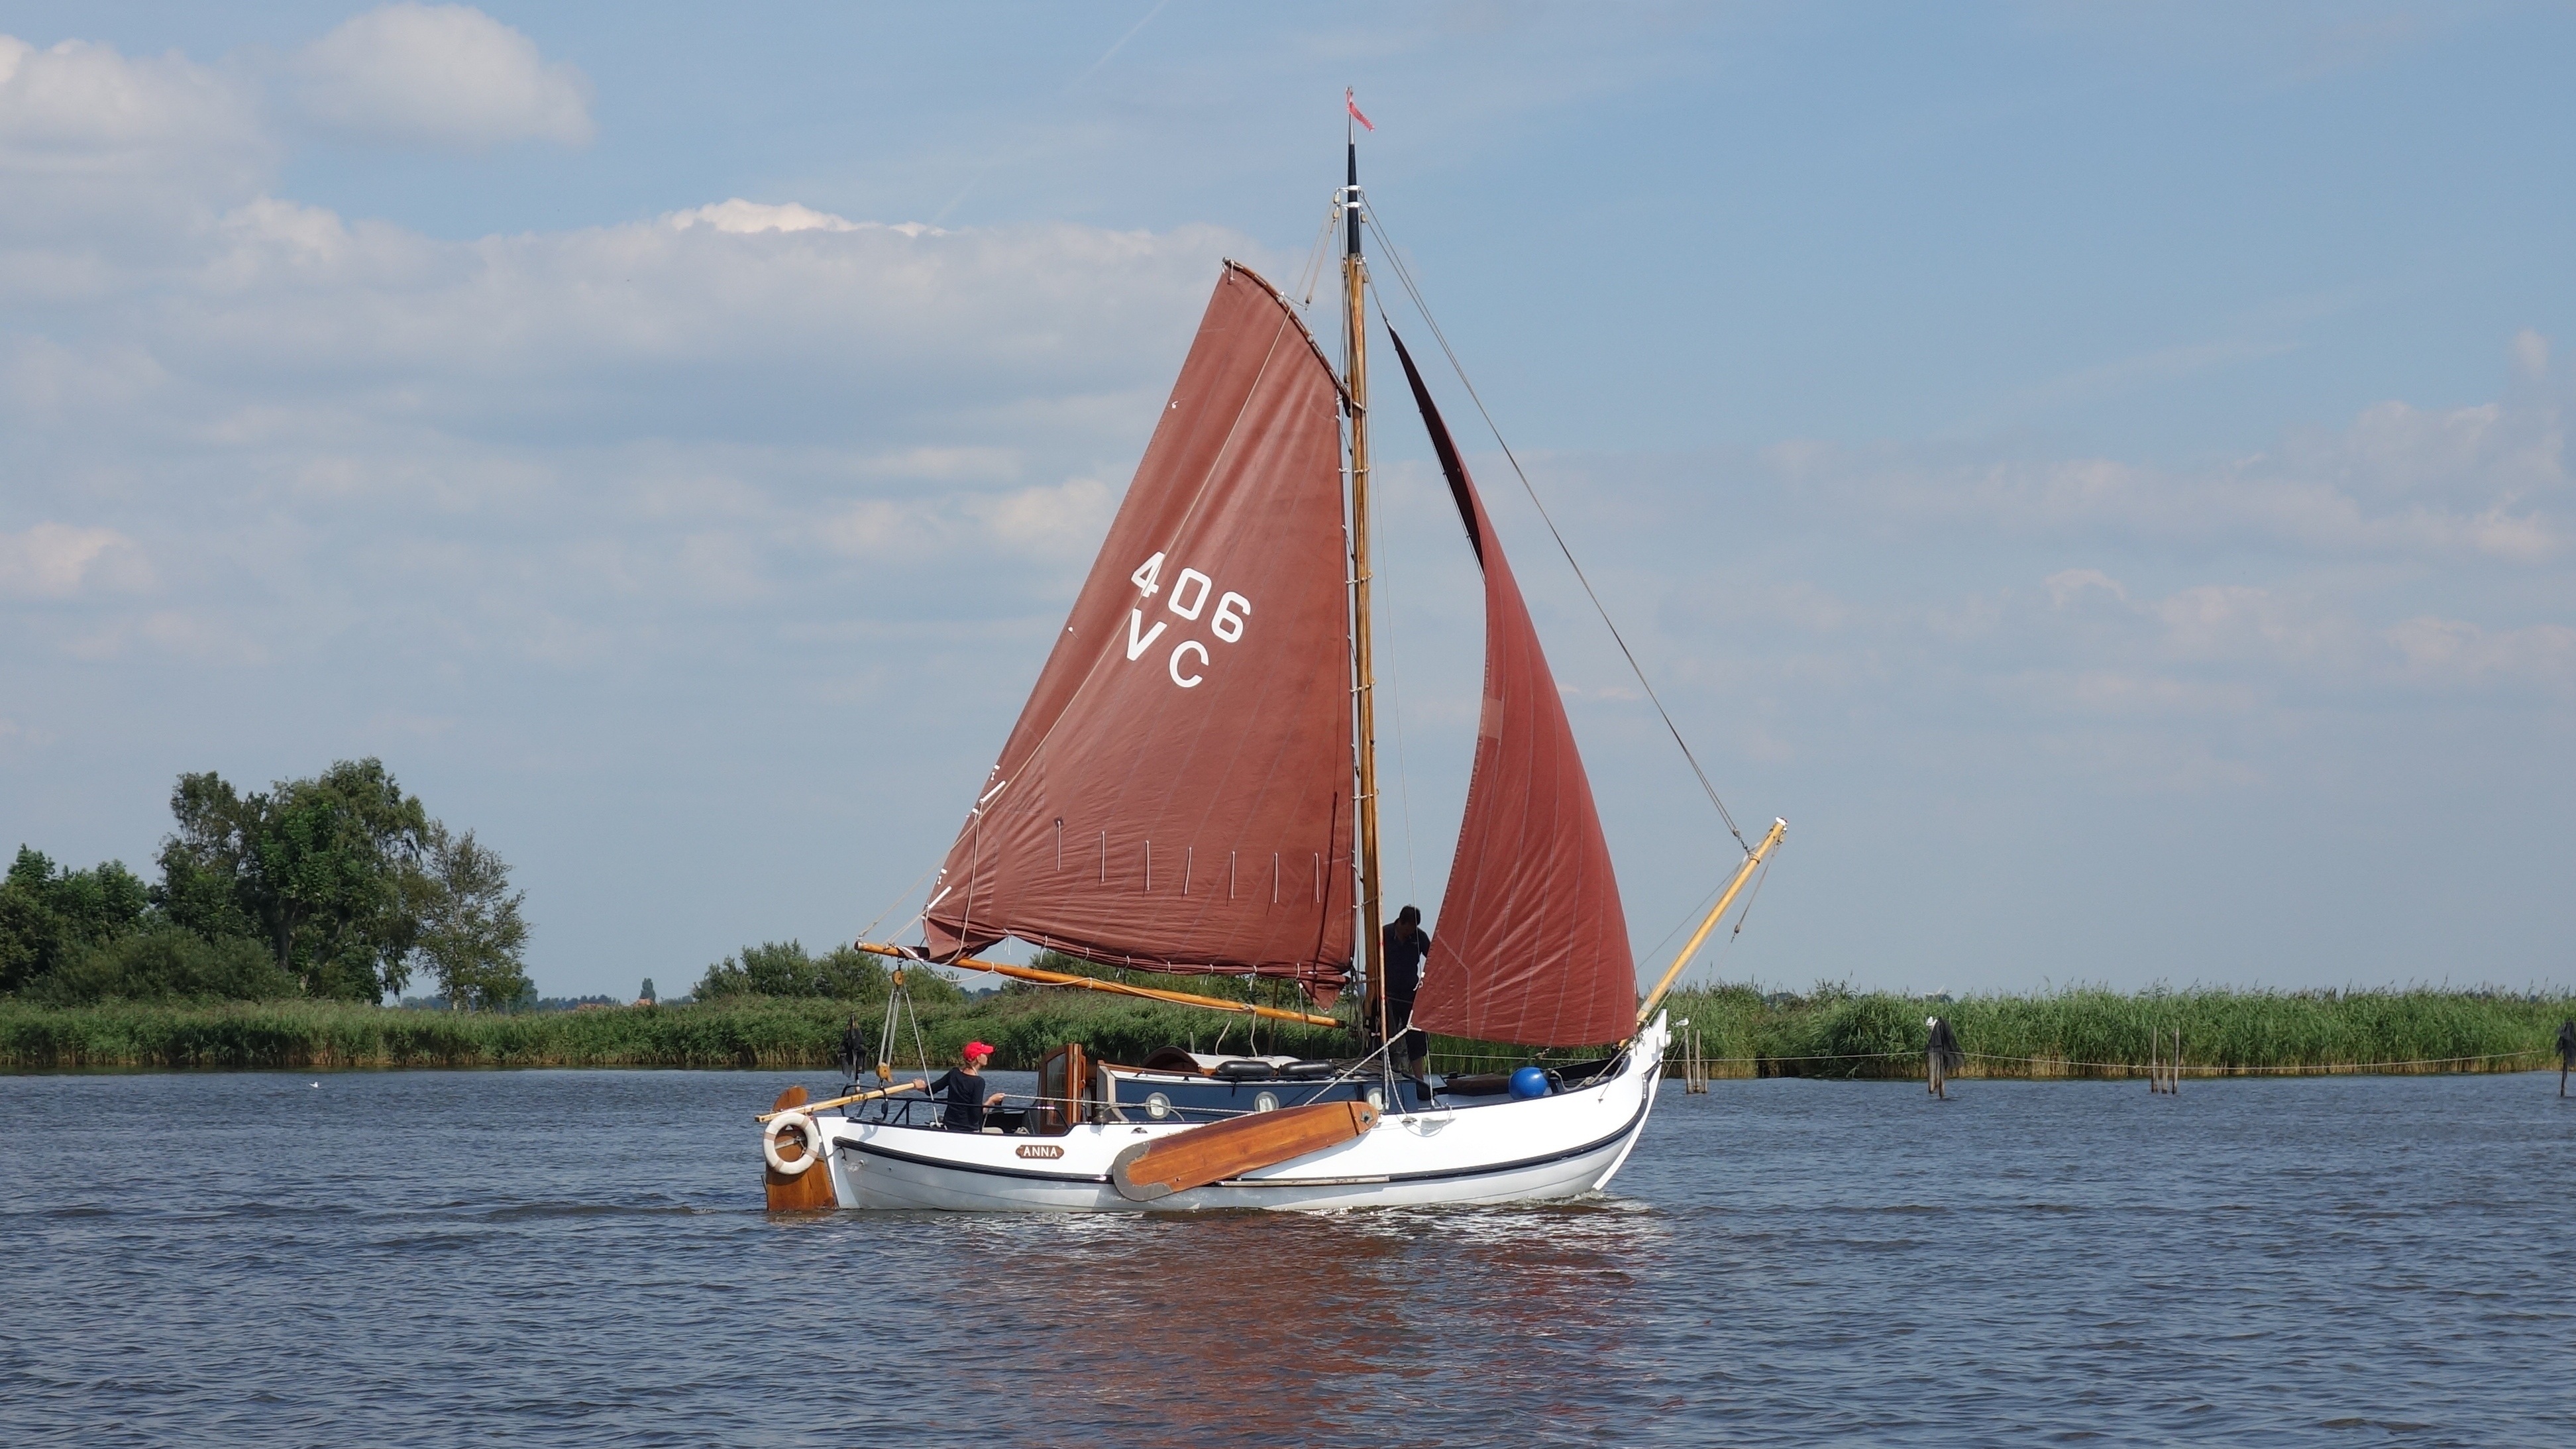
sea, water, boat, ship, vehicle, mast, sailing, sailboat, netherlands, boating, sail, watercraft, scow, schooner, sailing boat, friesland, sailing ship, dinghy, skiff, dinghy sailing, keelboat, proa, lugger